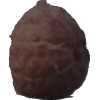
Label: orange_peeled